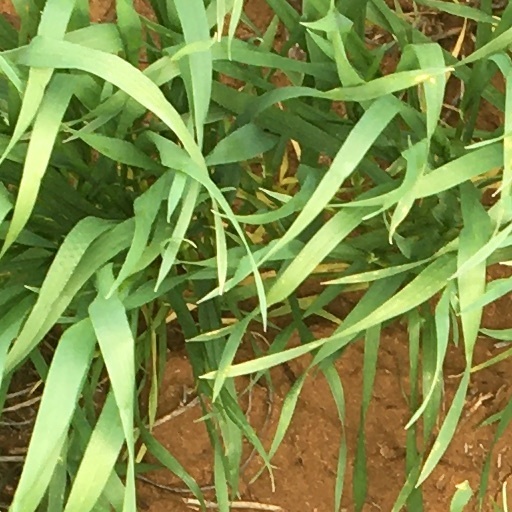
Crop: wheat